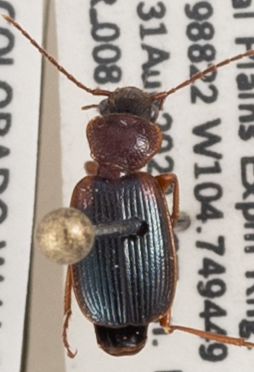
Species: Cymindis planipennis
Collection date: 2022-08-31
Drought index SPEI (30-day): -1.22
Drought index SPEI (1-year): -1.69
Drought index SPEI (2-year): -1.13